Superbutt

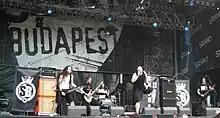
Superbutt performing at Sziget Festival in 2011.

Superbutt is a Hungarian rock and heavy metal band. The Budapest-based act started up in 2000, and has released five full-length albums in English, as well as a 4 track EP and a bonus disc for their latest album with 4 new songs in Hungarian. Superbutt has toured all across Europe since 2001 and played over 600 concerts in 15 countries.